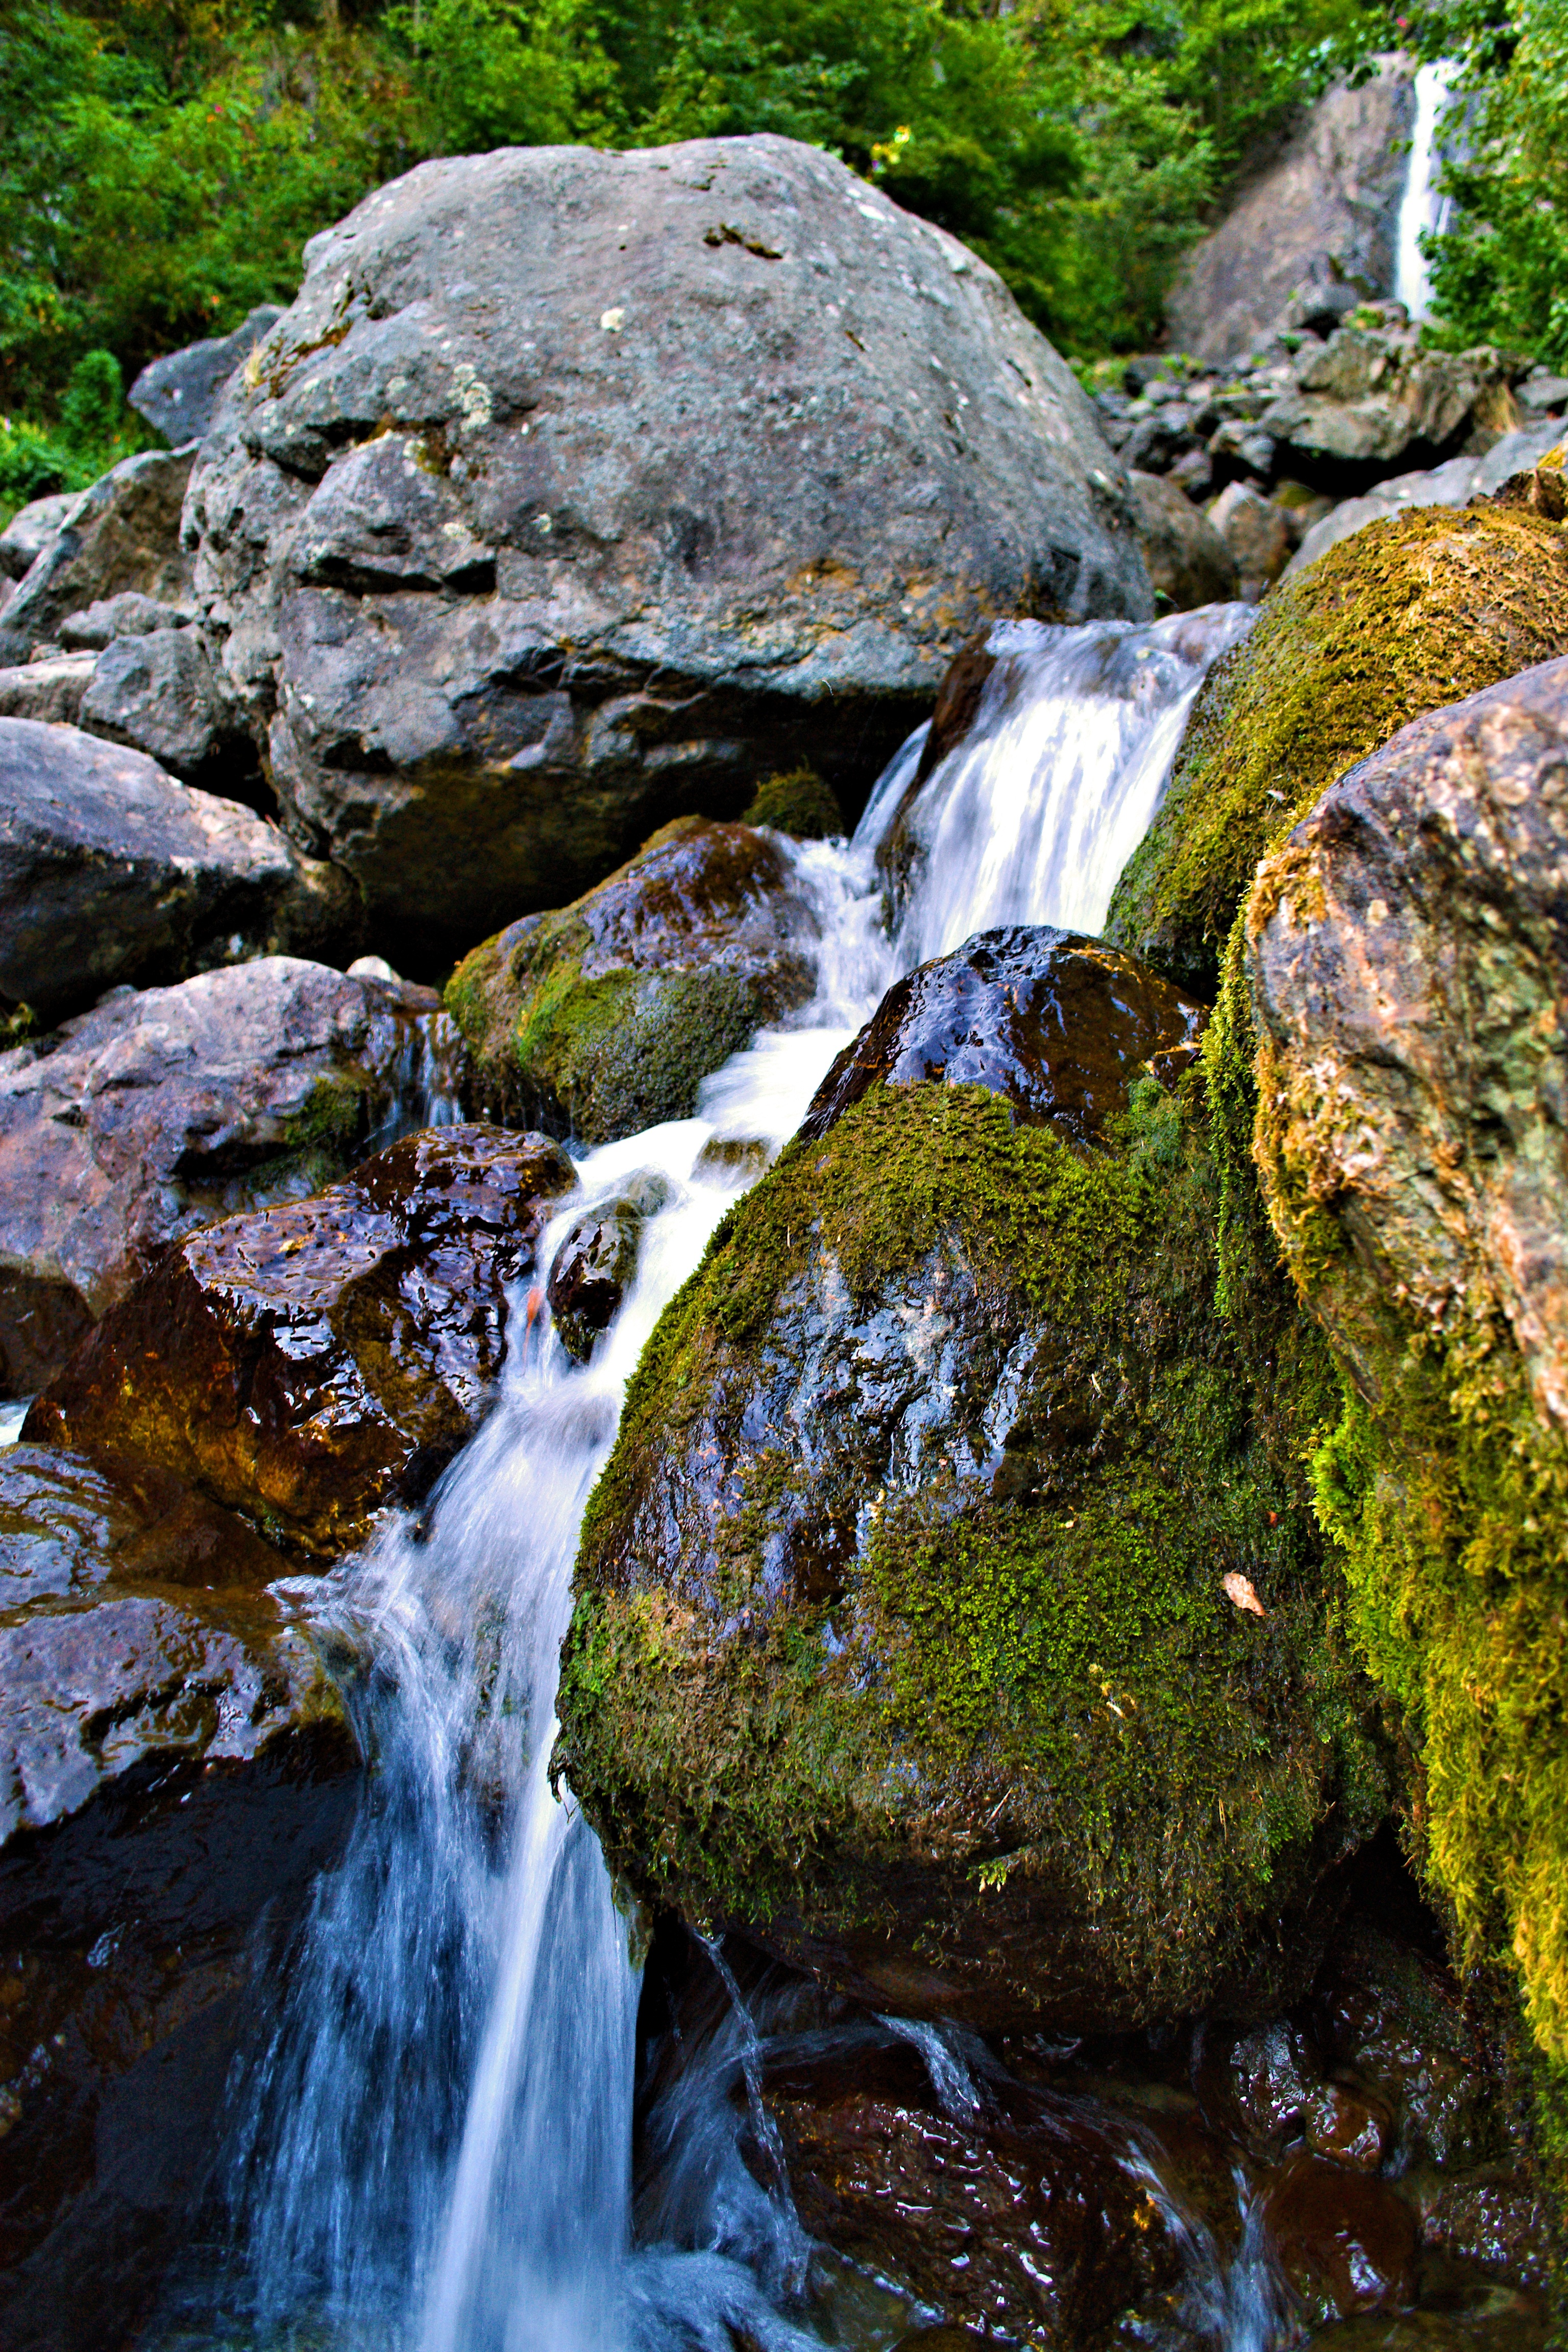
landscape, tree, water, nature, forest, rock, waterfall, creek, wilderness, leaf, flower, river, stream, autumn, rapid, body of water, stones, wasserfall, woodland, water feature, watercourse, landform